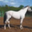
Label: horse